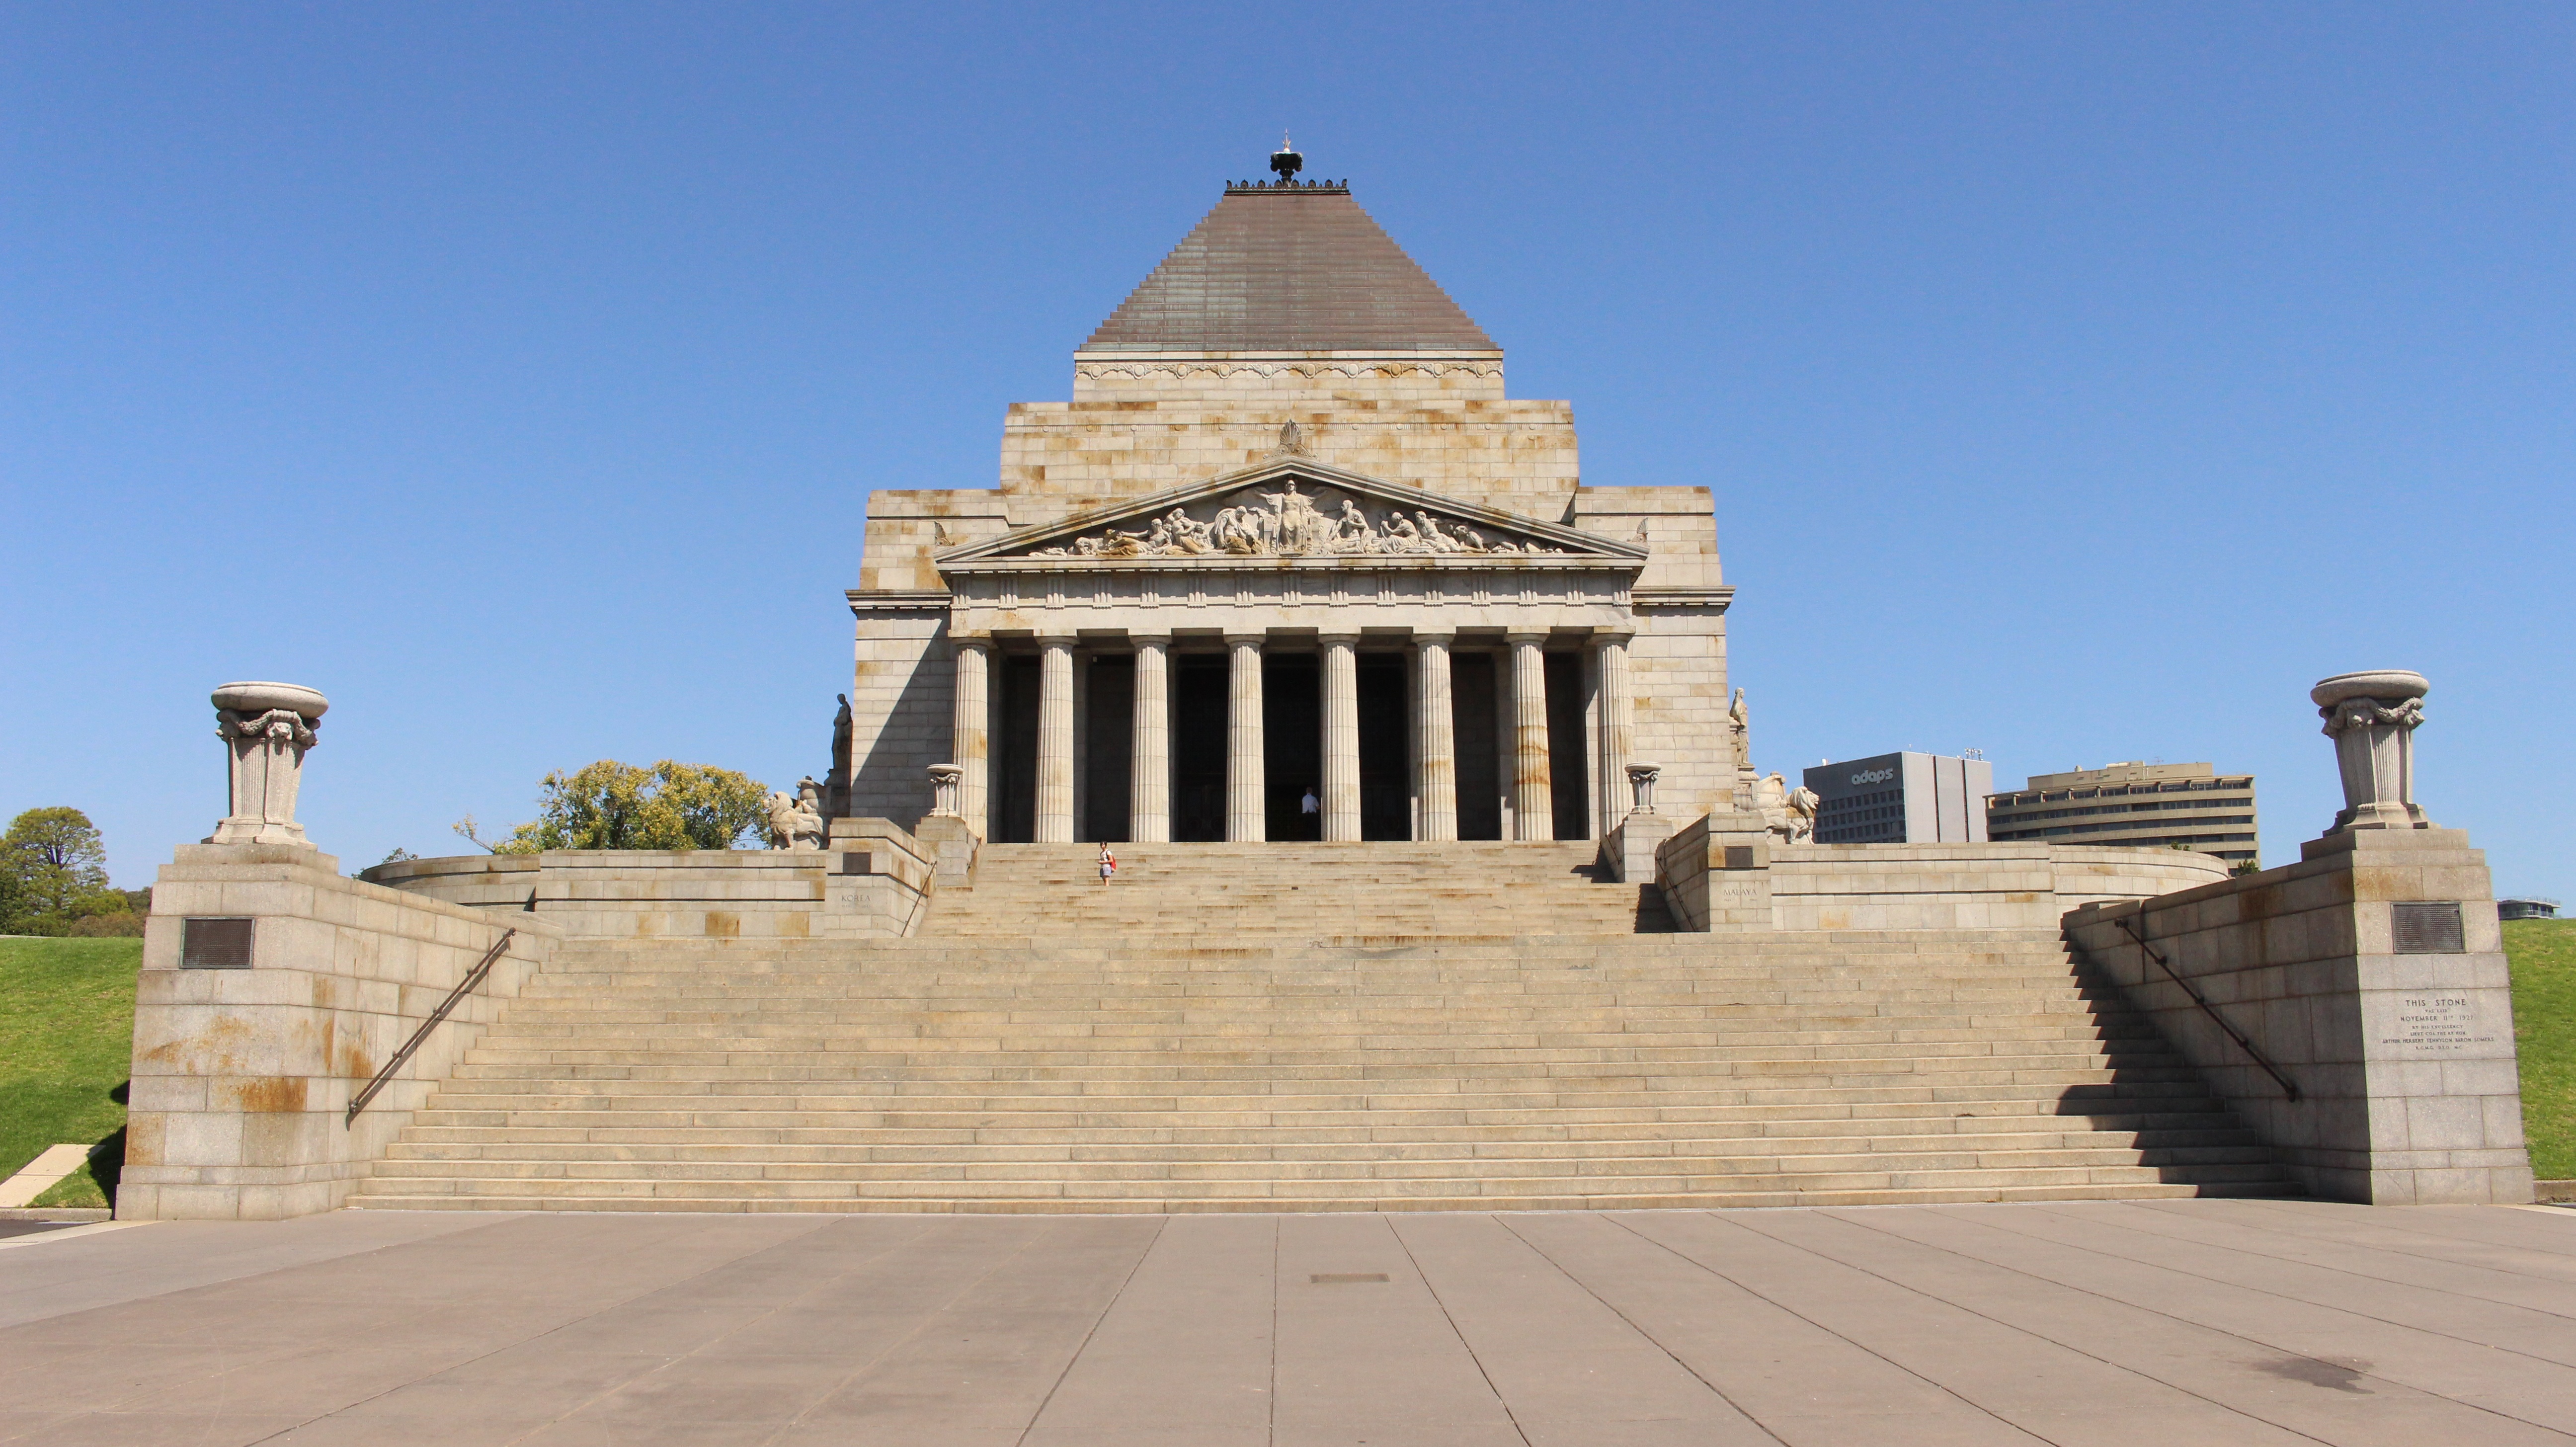
architecture, building, palace, monument, landmark, facade, place of worship, australia, temple, melbourne, mausoleum, archaeological site, unesco world heritage site, hindu temple, historic site, ancient history